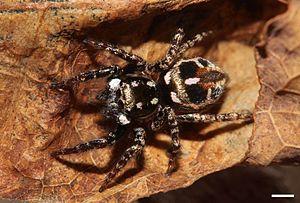
Les Salticidae sont une famille d'araignées aranéomorphes.